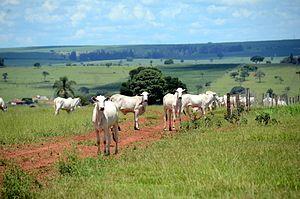
L'État de São Paulo est un des vingt-six États fédérés du Brésil, situé au sud-est du pays, dans la région du Sudeste. Sa superficie atteint 248 808 km² et il compte 45 919 049 habitants en 2019. Sa capitale est la ville de São Paulo. État le plus riche et le plus peuplé du Brésil, il fournit en 2006 le tiers du produit intérieur brut sur 3 % du territoire et regroupe 22 % de la population.